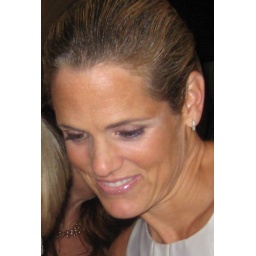
LOVED doing her makeup. Nice person too. I was standing in front of history. Awesome.